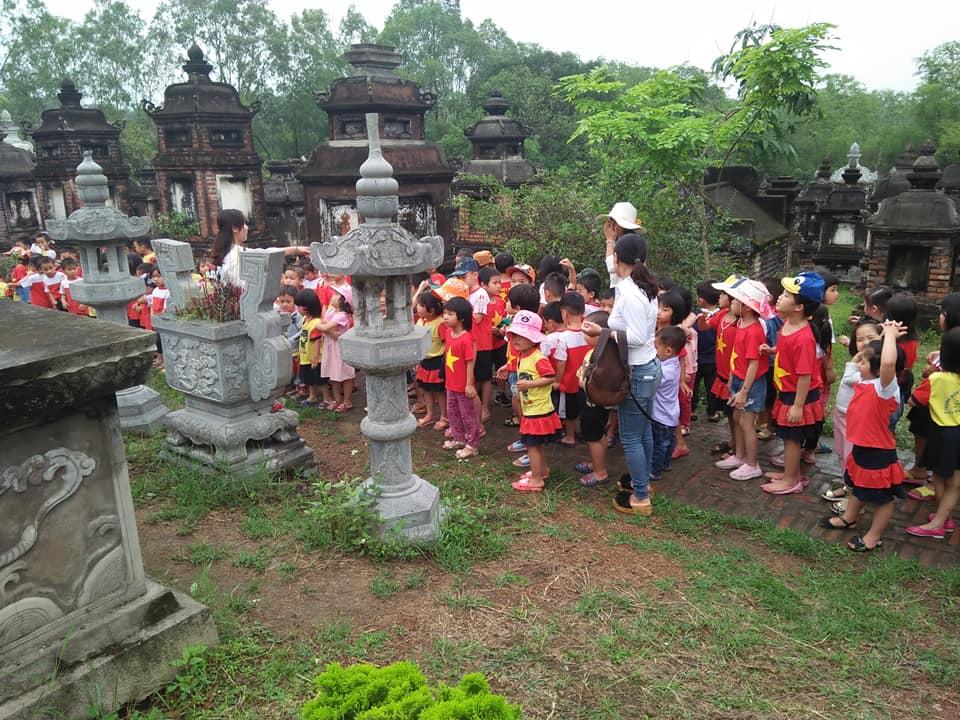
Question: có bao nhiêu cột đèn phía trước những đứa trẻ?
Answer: có hai cột đèn phía trước những đứa trẻ